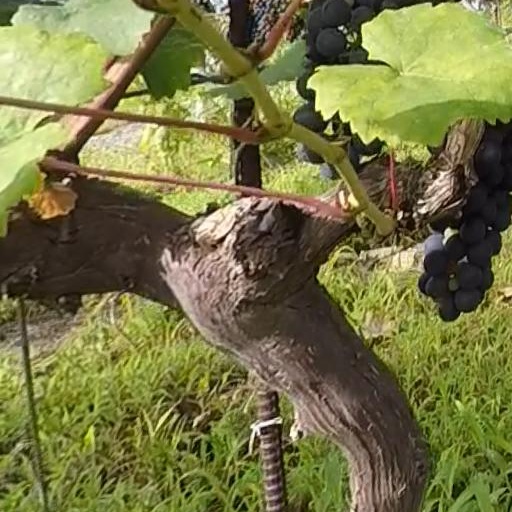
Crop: grape